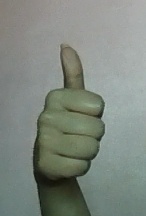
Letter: aleff